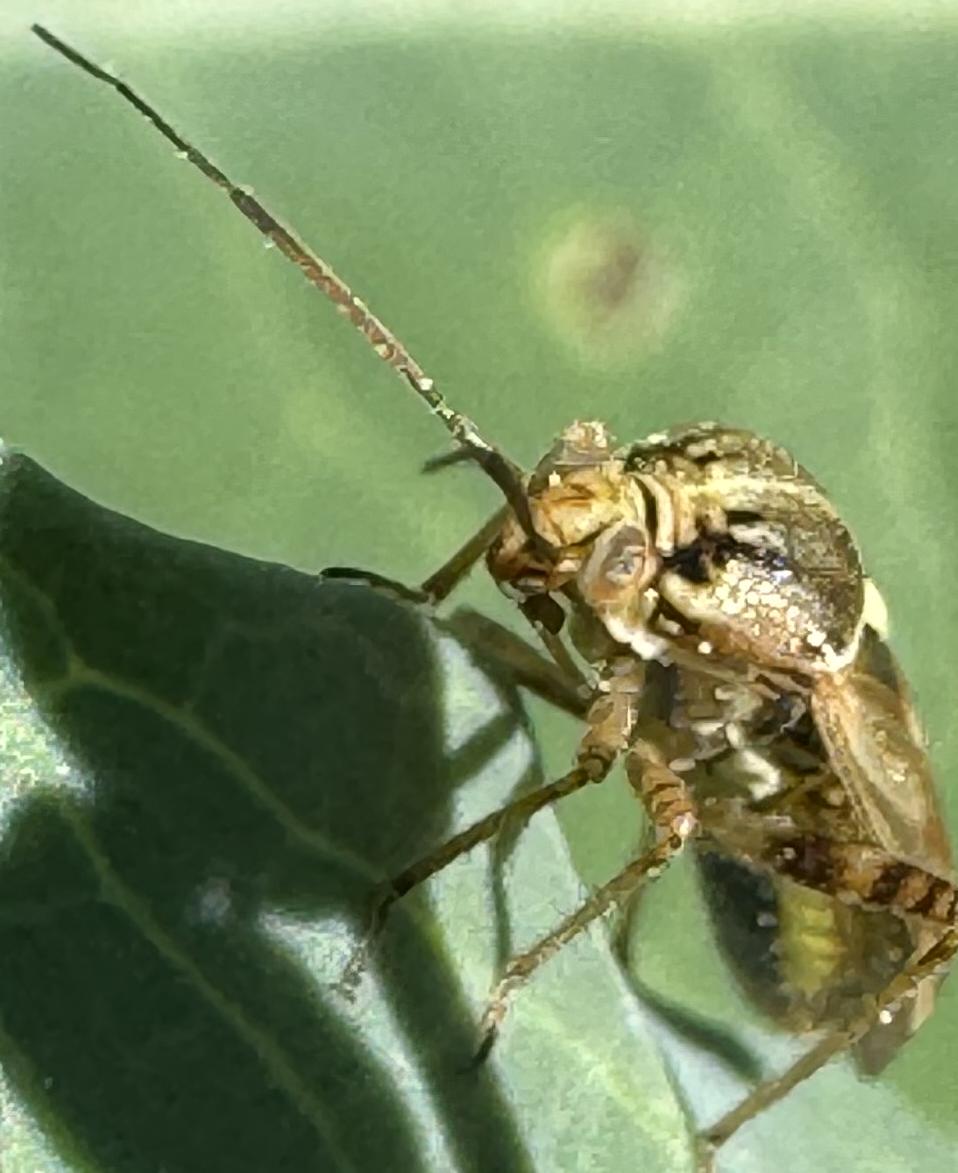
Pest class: lygus_bug